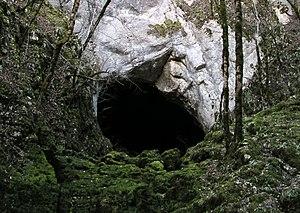
Baume Archee (Mouthier-Haute-Pierre)
En géomorphologie, une grotte est une cavité souterraine naturelle comportant au moins une partie horizontale accessible ; ce qui peut la distinguer d'un aven, d'un gouffre, d'un abîme, etc. Le dictionnaire Les mots de la géographie affirme en revanche que « [vues] surtout comme abris, refuge, elles n'ont pas la même connotation redoutable que les antres, gouffres et abîmes, ni la puissance de rêve des cavernes, bien qu'il s'agisse de la même chose ». La première édition du Dictionnaire de l'Académie française précise qu'une grotte peut être « naturelle ou faite par artifice ».